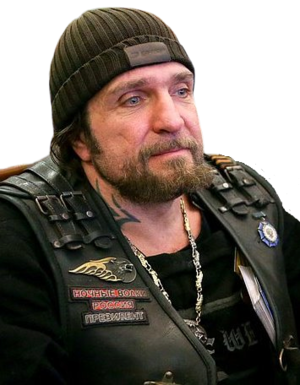
Aleksandr Zaldostanov, est un militant politique et motard/biker russe. Il est président du club de motards Les Loups de la nuit.